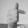
ASL letter: T